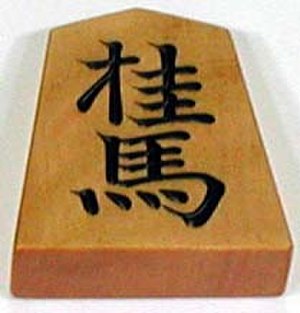
Shogi / Træk og typer af brikker / Springer
Springeren
Shogi er et japansk brætspil, der har en del ligheder med skak. En særegenhed ved shogi er, at når man slår en af modstanderens brikker, bliver den ens egen, og når man er i trækket, kan man sætte den ind på brættet i stedet for at flytte en af de brikker, der allerede er på brættet.